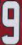
Number: 9